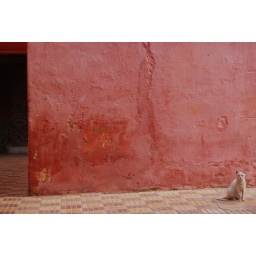
cat in pink